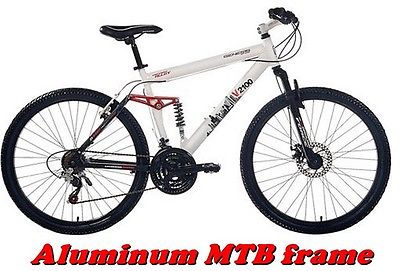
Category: bicycle